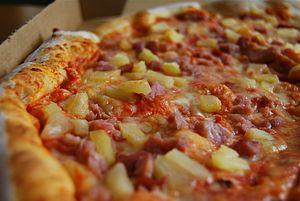
Sotírios Panópoulos dit Sam Panopoulos, né le 20 août 1934 à Voúrvoura et mort le 8 juin 2017 à London en Ontario au Canada, est un cuisinier et homme d'affaires canadien d’origine grecque, crédité de l’invention de la pizza hawaïenne.